Parathyroid hormone

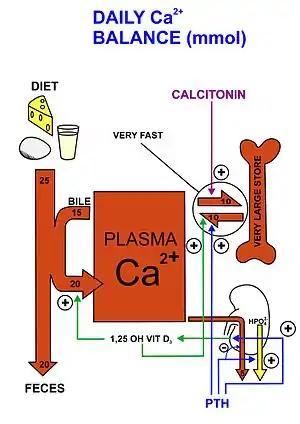
A diagrammatic representation of the movements of calcium ions into and out of the blood plasma (the central square labeled PLASMA Ca) in an adult in calcium balance:The widths of the red arrows indicating movement into and out of the plasma are roughly in proportion to the daily amounts of calcium moved in the indicated directions.The size of the central square is not in proportion to the size of the diagrammatic bone, which represents the calcium present in the skeleton, and contains about 25,000 mmol (or 1 kg) of calcium compared to the 9 mmol (360 mg) dissolved in the blood plasma.The differently colored narrow arrows indicate where the specified hormones act, and their effects (“+” means stimulates; “-“ means inhibits) when their plasma levels are high.PTH is parathyroid hormone, 1,25 OH VIT D is calcitriol or 1,25 dihydroxyvitamin D, and calcitonin is a hormone secreted by the thyroid gland when the plasma ionized calcium level is high or rising.The diagram does not show the extremely small amounts of calcium that move into and out of the cells of the body, nor does it indicate the calcium that is bound to the extracellular proteins (in particular the plasma proteins) or to plasma phosphate.

Parathyroid hormone regulates serum calcium through its effects on bone, kidney, and the intestine: